Ste Hay

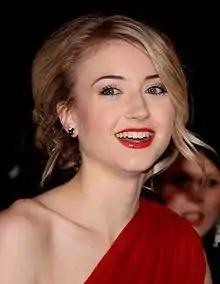
Ashley Slanina-Davies ("pictured") plays Ste's girlfriend Amy Barnes, the victim of Ste's domestic violence.

Returning, later in 2007, Ste and Amy eventually got back together. The pair moved into their own flat, to the dismay of Amy's father Mike Barnes (Tony Hirst). Despite this, Ste became increasingly violent and started to hit Amy, on one occasion even cutting off her ponytail. Slanina-Davis raised money from hair cut during the scene in aid the cancer charity CLIC Sargant. At this time, Amy became pregnant, but was unsure whether to keep the baby. Speaking about 2008 as a whole for Ste and Amy, producer Bryan Kirkwood said he was proud of the way Richardson had portrayed Ste in a sympathetic manner so viewers could understand - but not condone his behaviour. He thought he and Slanina-Davies delivered brilliant performances portraying the "reality of so many 16-17-year-olds", struggling to make a life for themselves. He felt some of their scenes were "downright shocking". Eventually, Amy decides to accept the help of her friends and family and leaves Ste for abusing her.